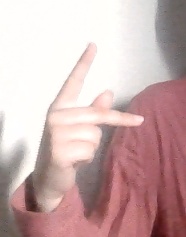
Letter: dha